Neill-Mauran House

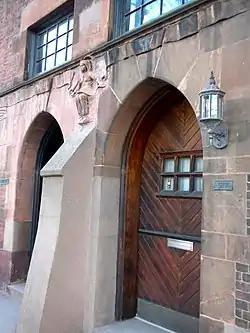
Neill-Mauran House entrance, February 2010

The Neill-Mauran House is an historic, American double house that is located in the Rittenhouse Square West neighborhood of Philadelphia, Pennsylvania, USA.